Sussex Spaniel

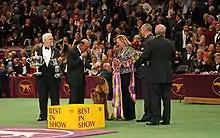
A Sussex Spaniel winning best in show at the 2009 Westminster Kennel Club show

The Sussex Spaniel is a low, compact spaniel similar in appearance, but not in colour, to a Clumber Spaniel. It is normally no taller than at the withers , and the usual weight range is with a roughly rectangular appearance. The Clumber Spaniel, meanwhile is normally between high at the shoulder, and weighing .